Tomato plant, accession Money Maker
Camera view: tilt-top (135 deg); turntable rotation: 180 degrees
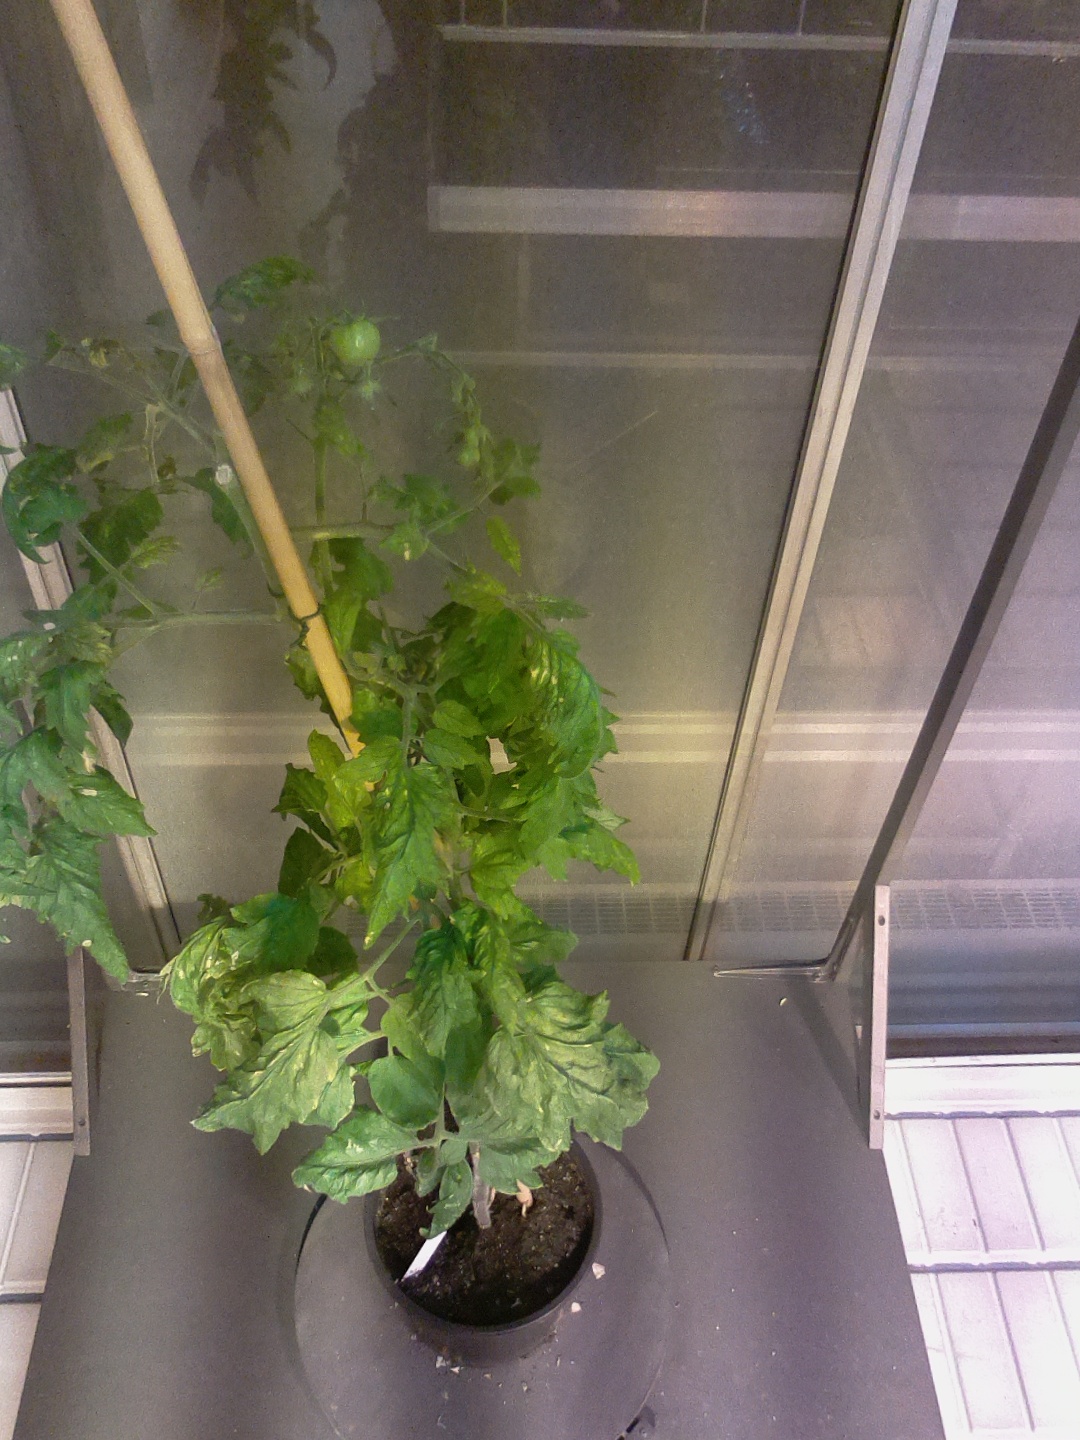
BBCH growth stage 73: 30%-40% of final fruit size